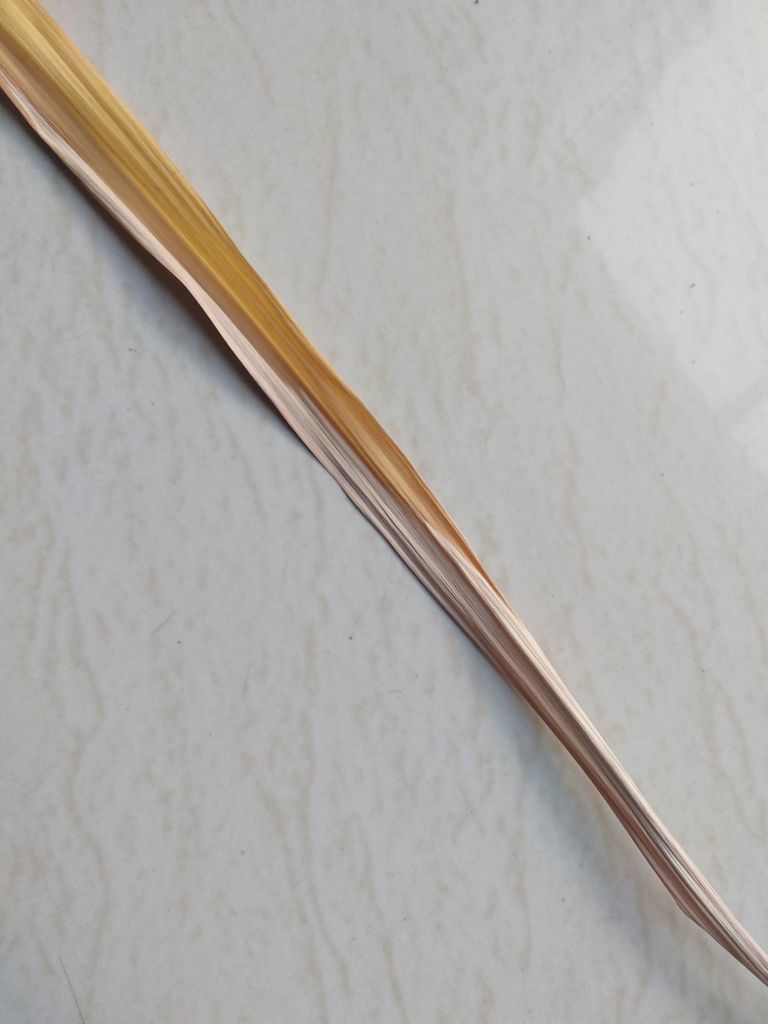
Label: Yellow Leaf